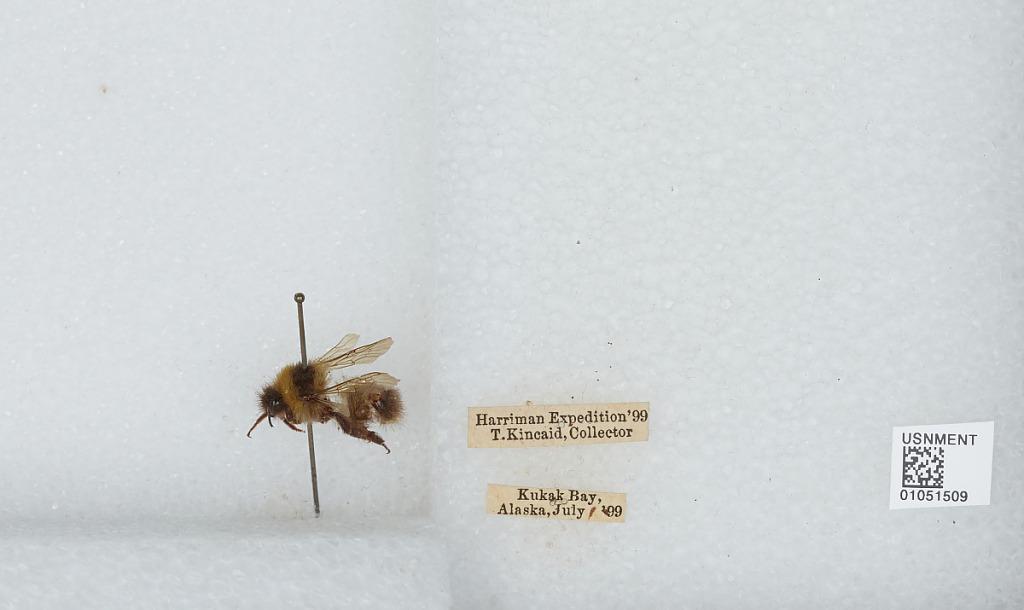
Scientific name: Bombus sp.
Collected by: T. Kincaid
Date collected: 1899-7-1
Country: United States
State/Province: Alaska
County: Kodiak Island
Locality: Kukak Bay
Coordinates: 58.3178, -154.186